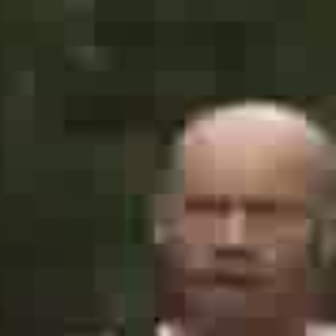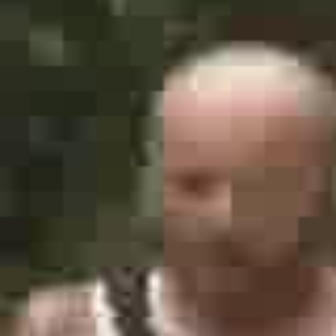
  Please identify the target specified by the bounding box [165,166,323,323] in the first image and locate it in the second image. Return the coordinates in [x_min,y_min,x_max,y_max] format.
Answer: [145,122,322,298]